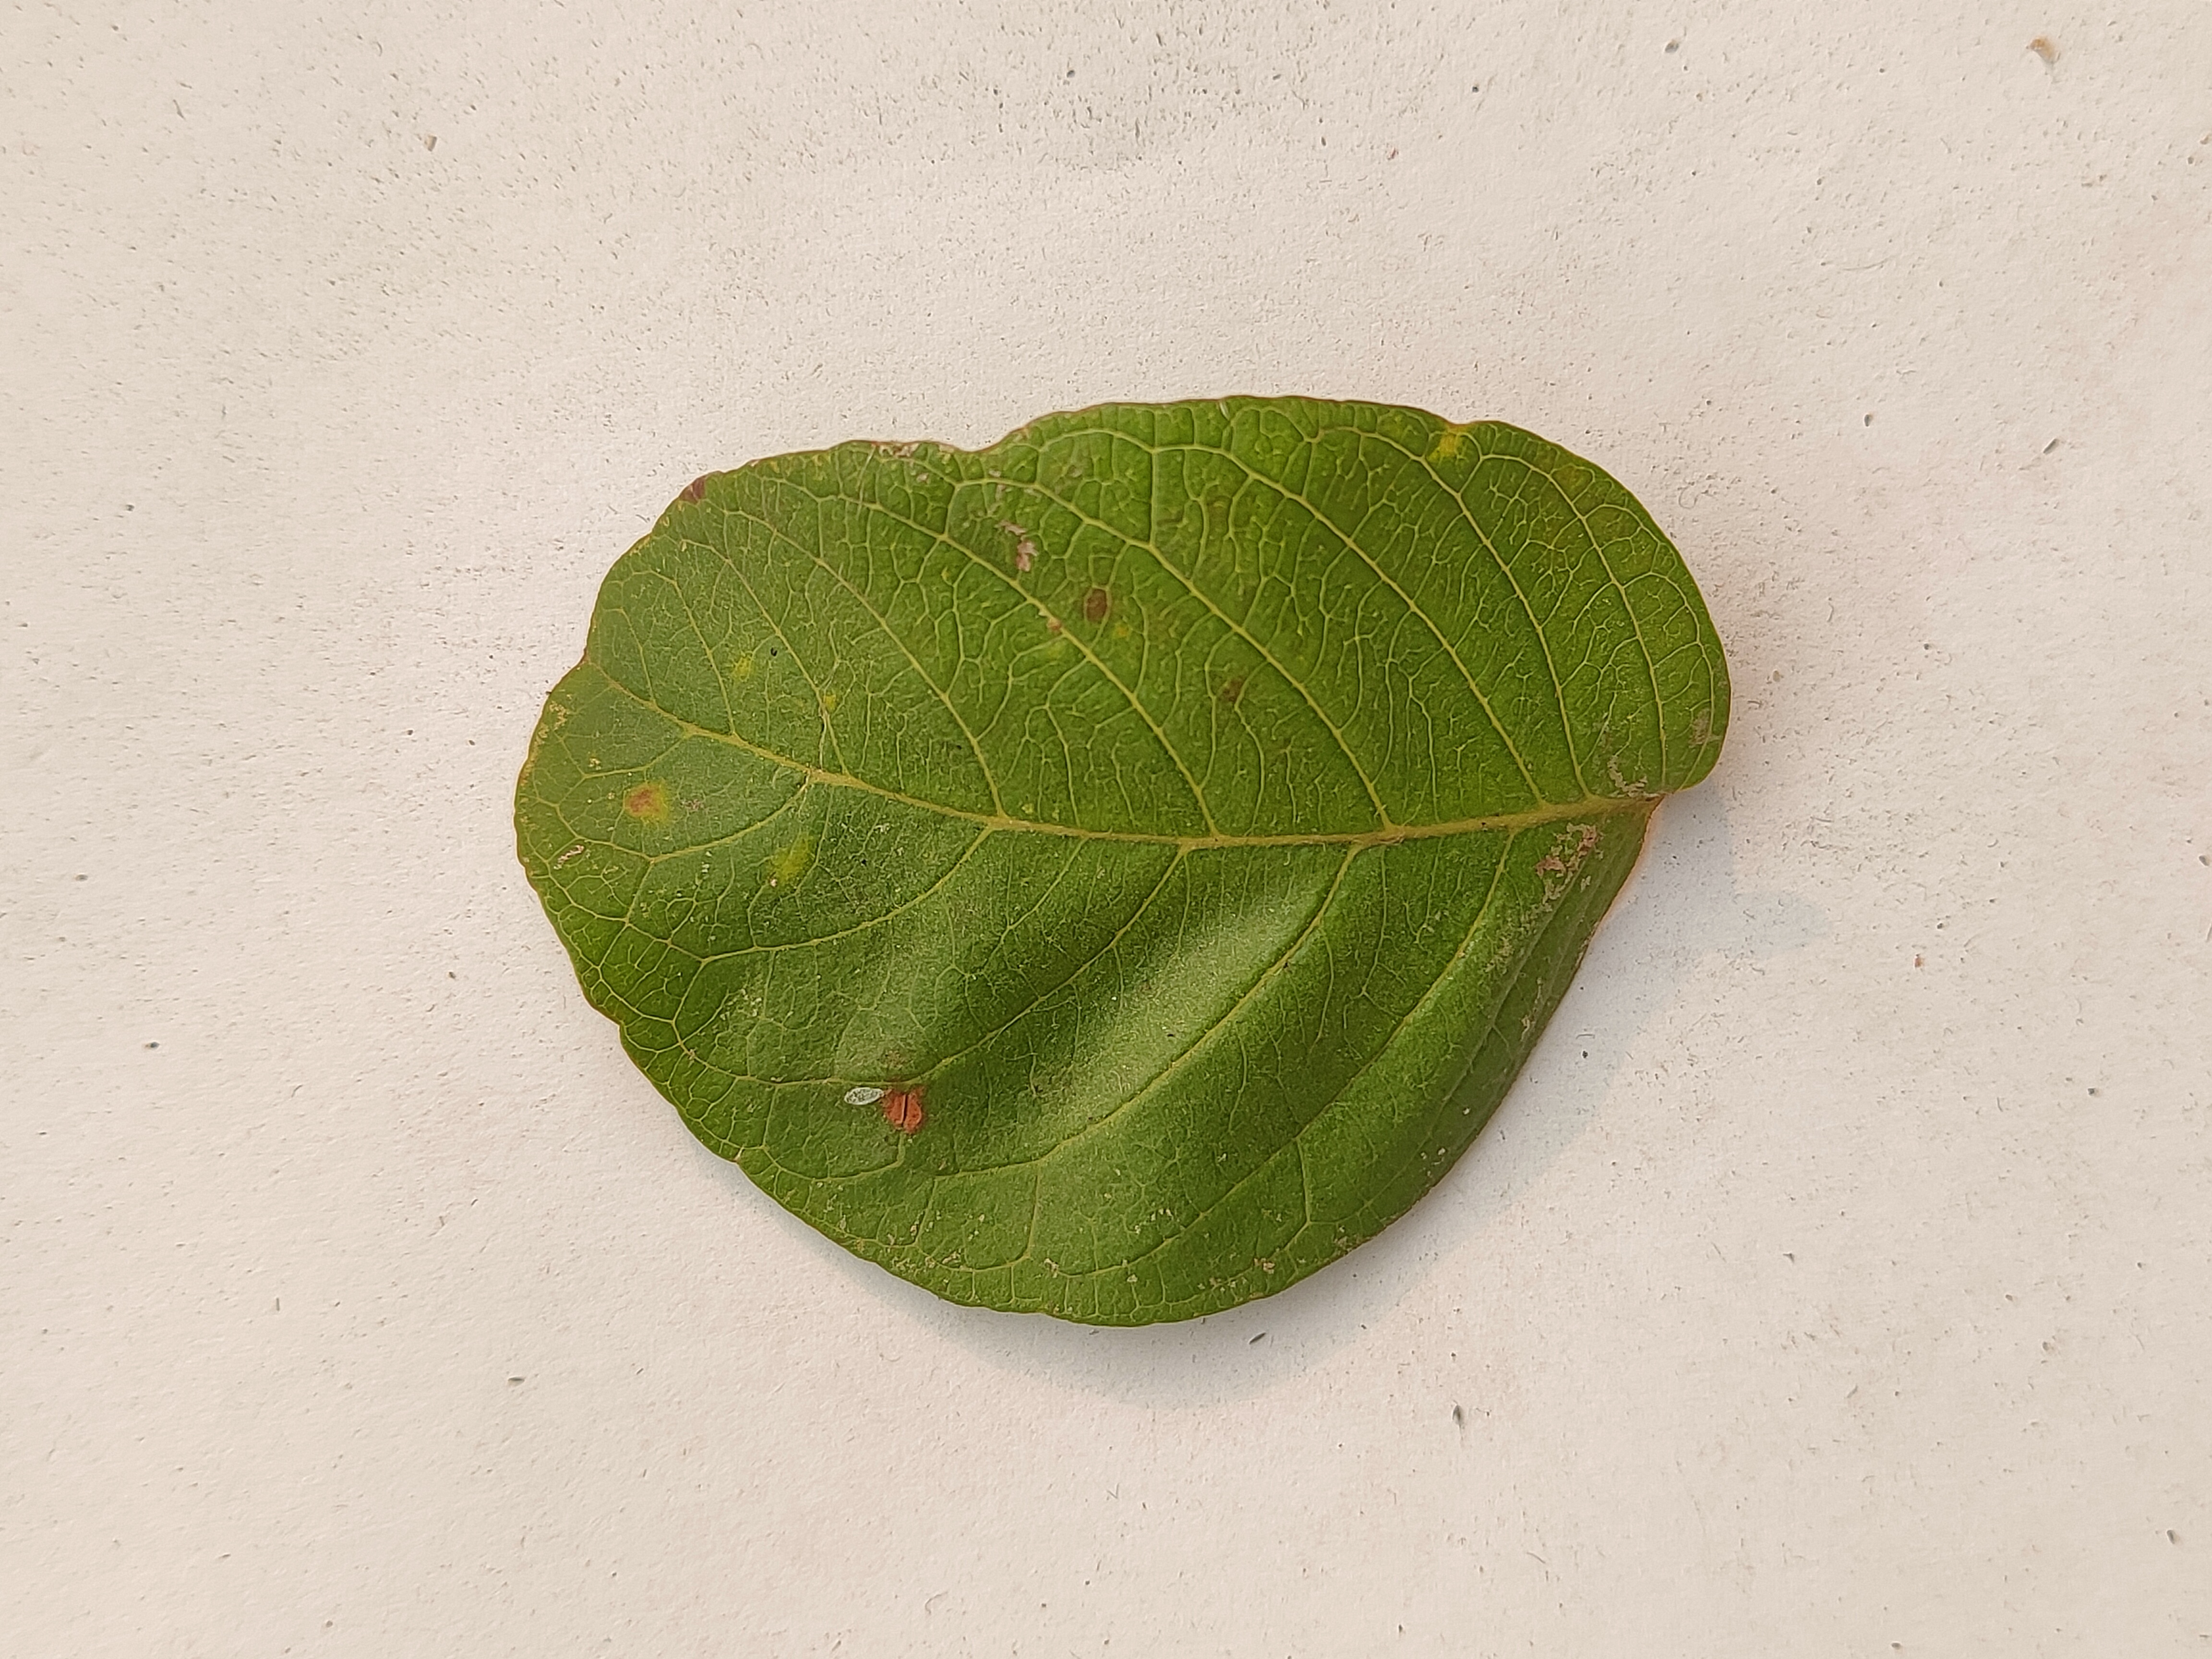
Leaf variety: Guava